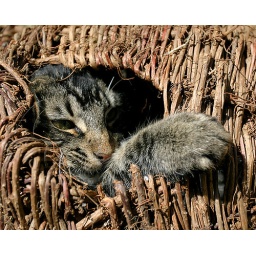
cat in a basket 2